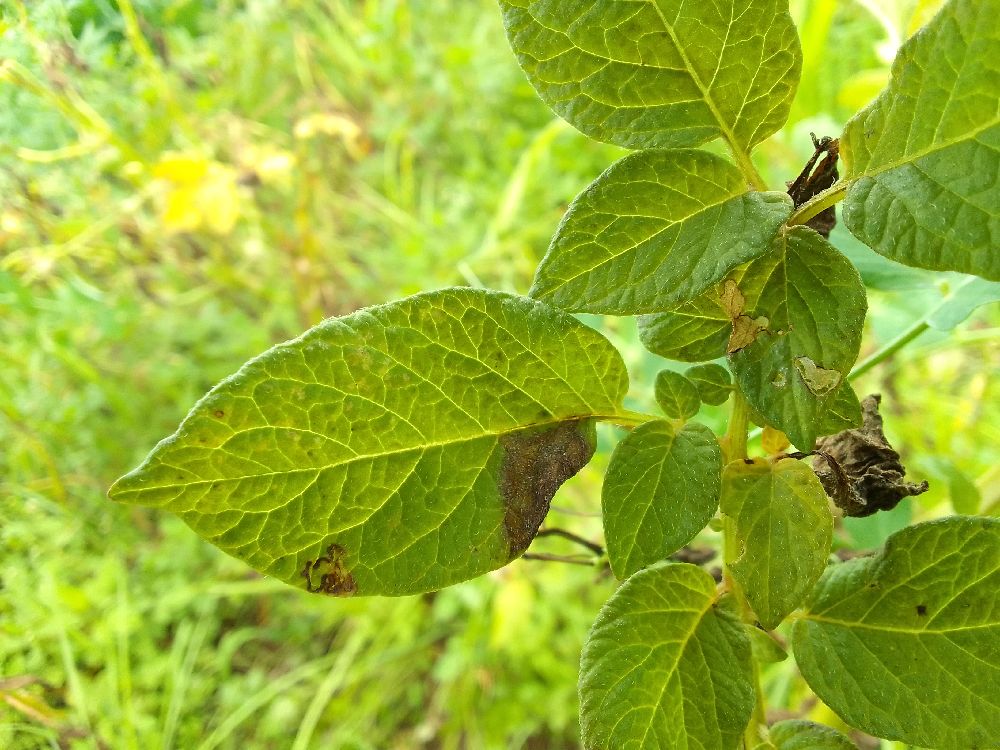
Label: Late blight